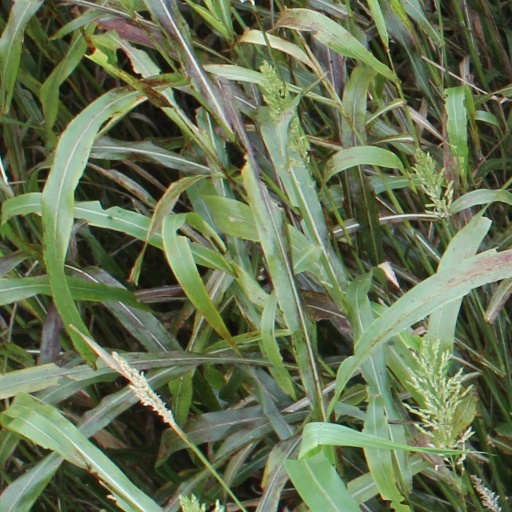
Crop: sorghum